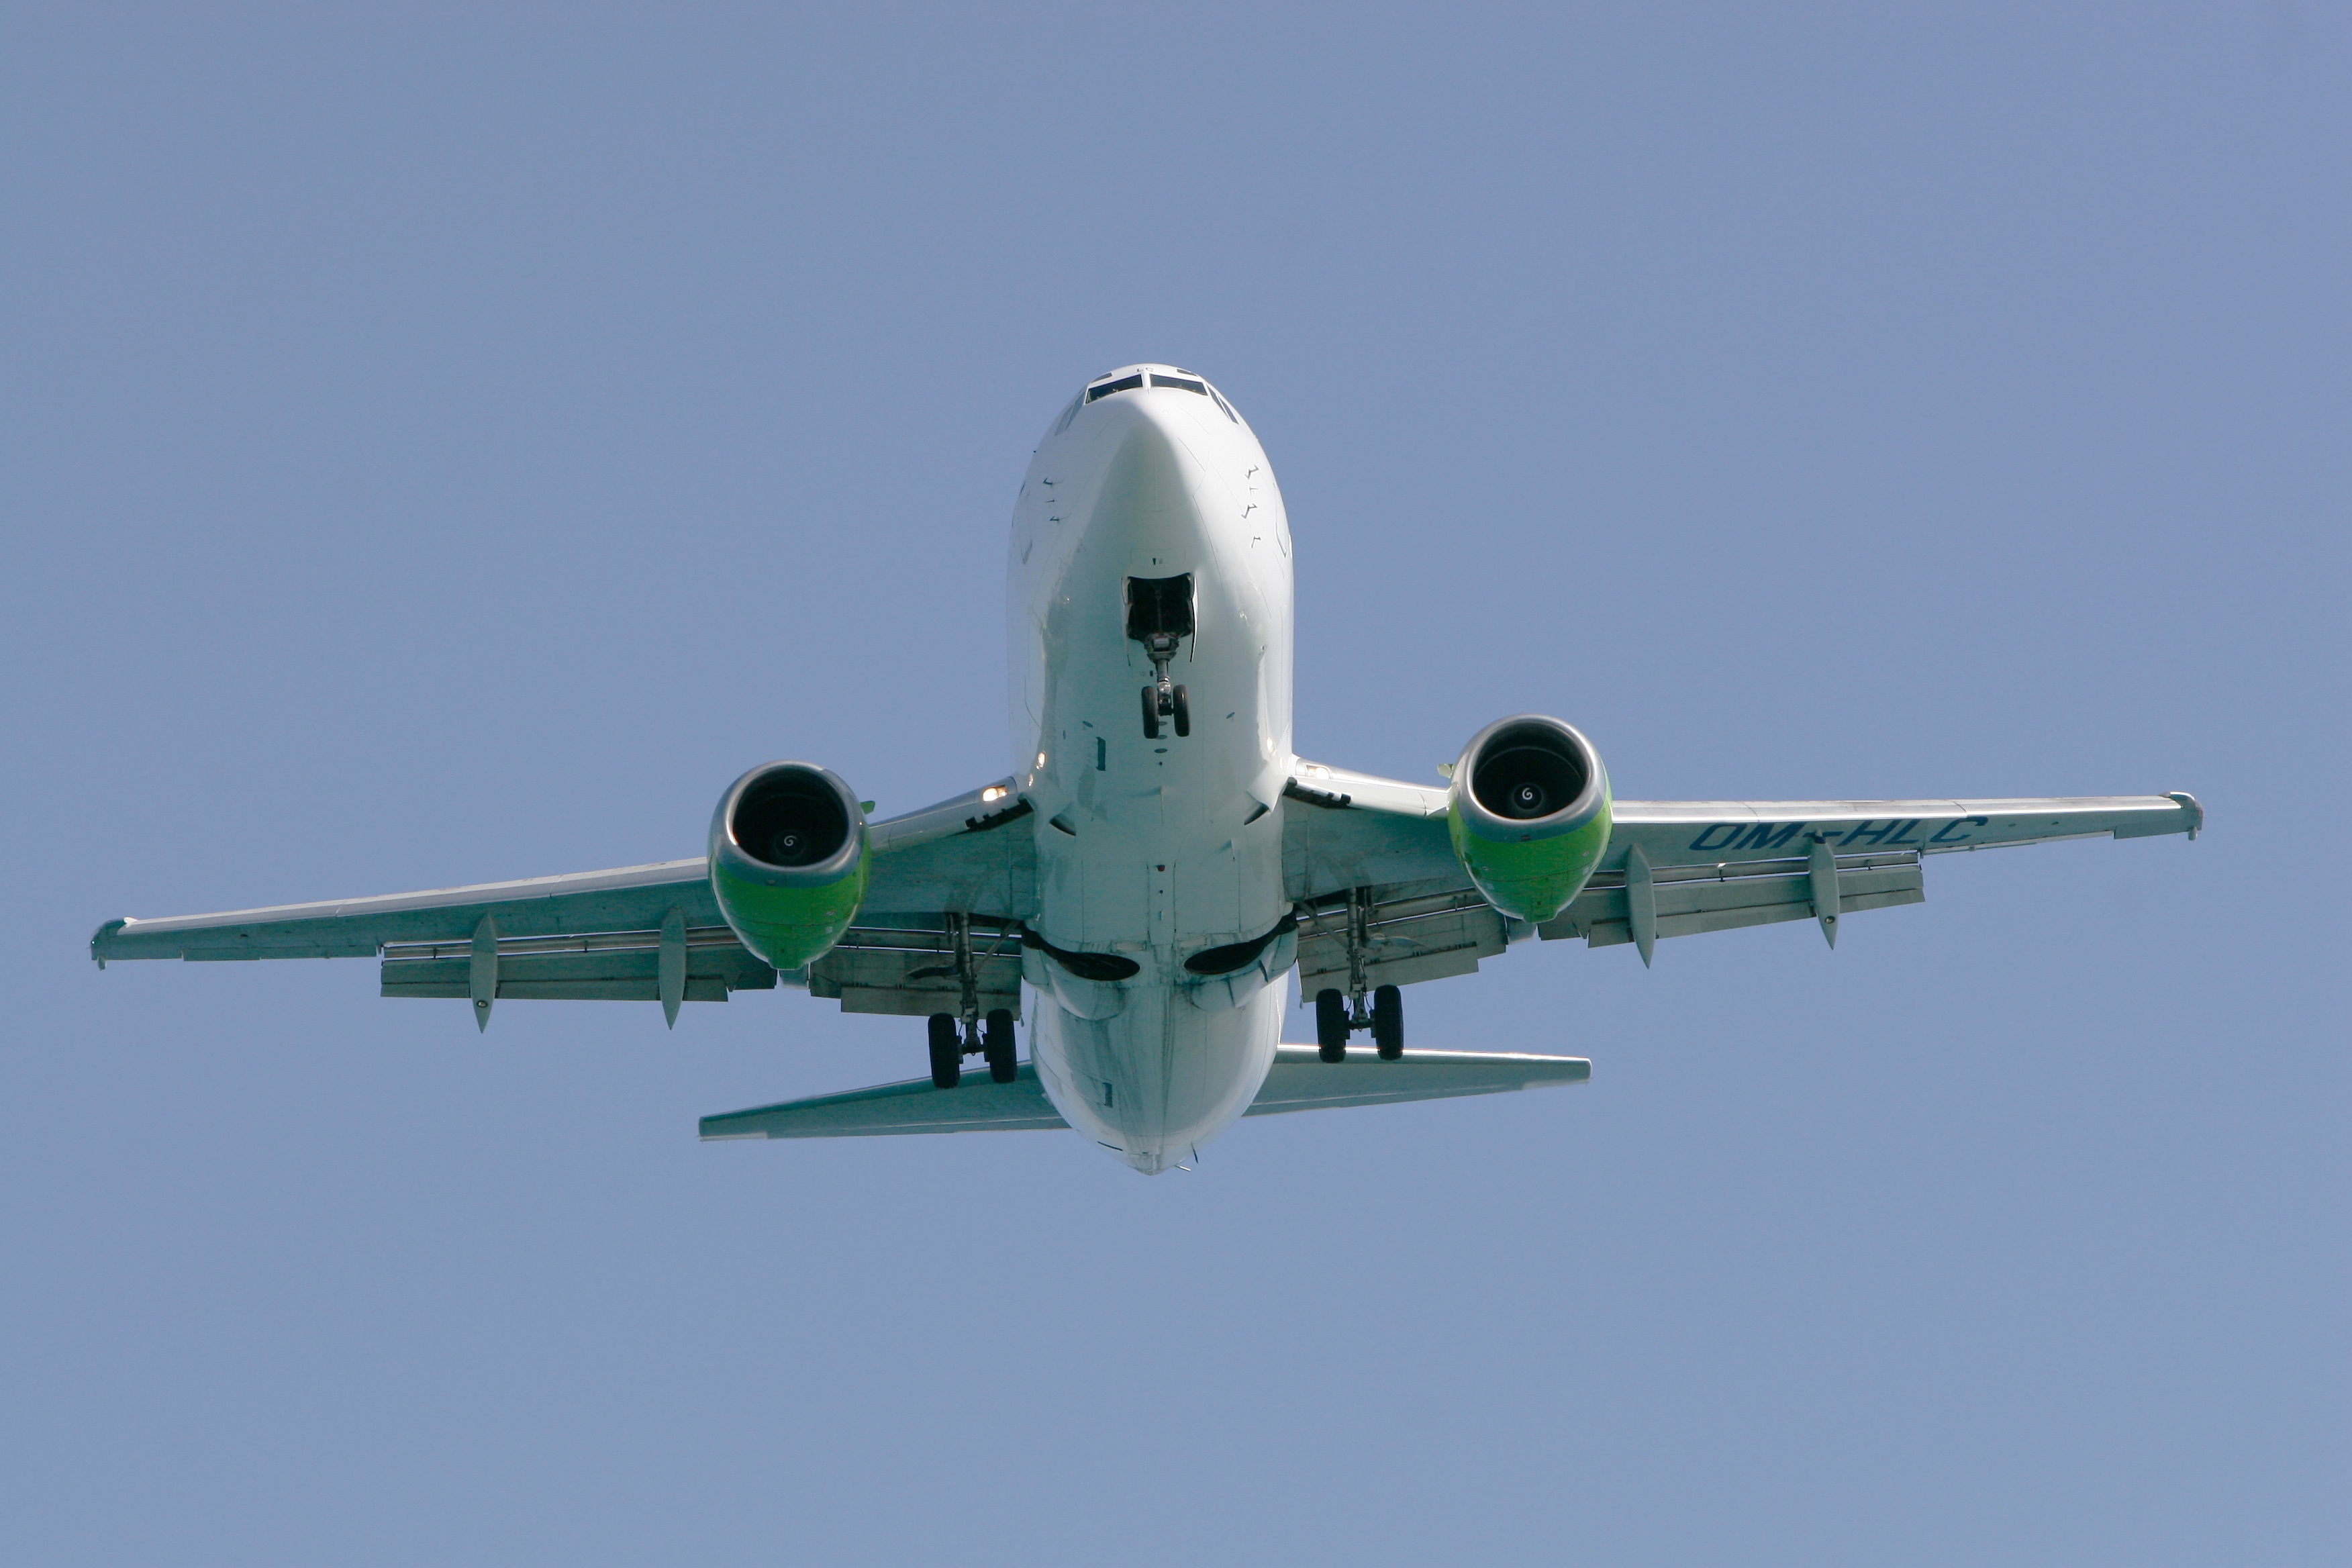
wing, airplane, aircraft, vehicle, airline, aviation, flight, airliner, airbus, landing, takeoff, air force, jet aircraft, boeing 777, boeing 767, air travel, jet plane, atmosphere of earth, wide body aircraft, narrow body aircraft, aerospace engineering, charter flights